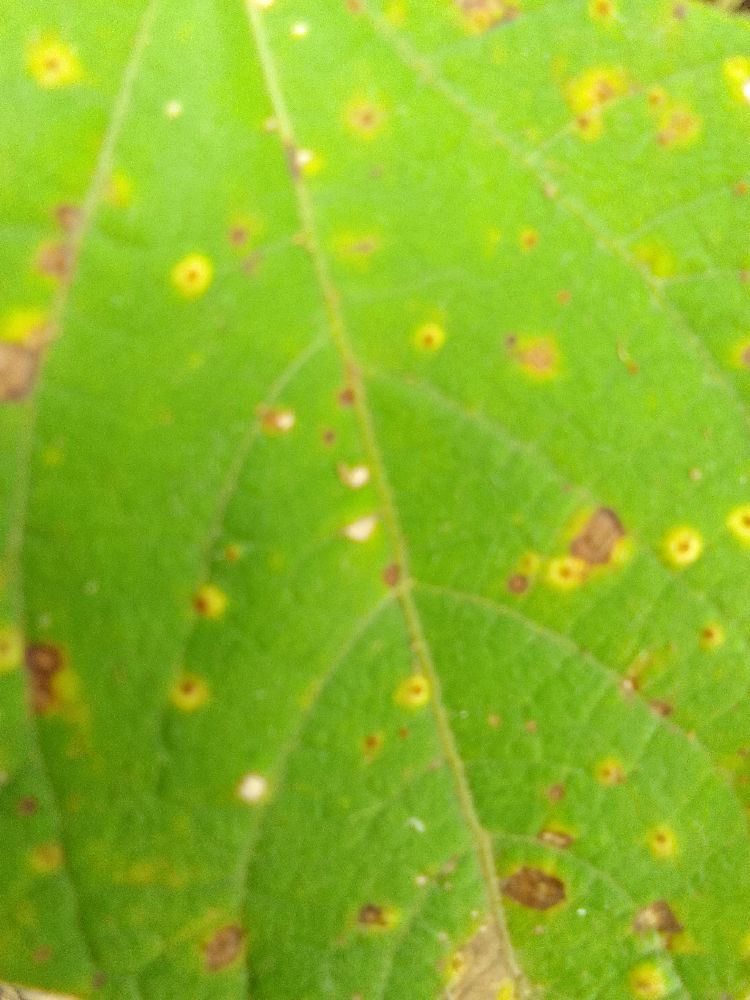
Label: rust